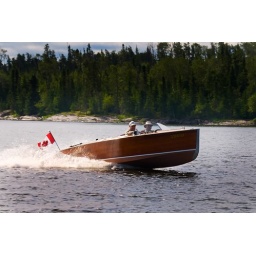
Todd and his dad in their wooden boat